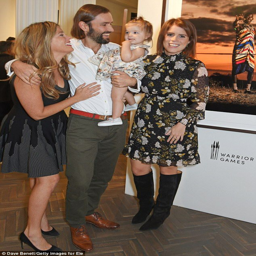
glamorous : people with noble person at the event